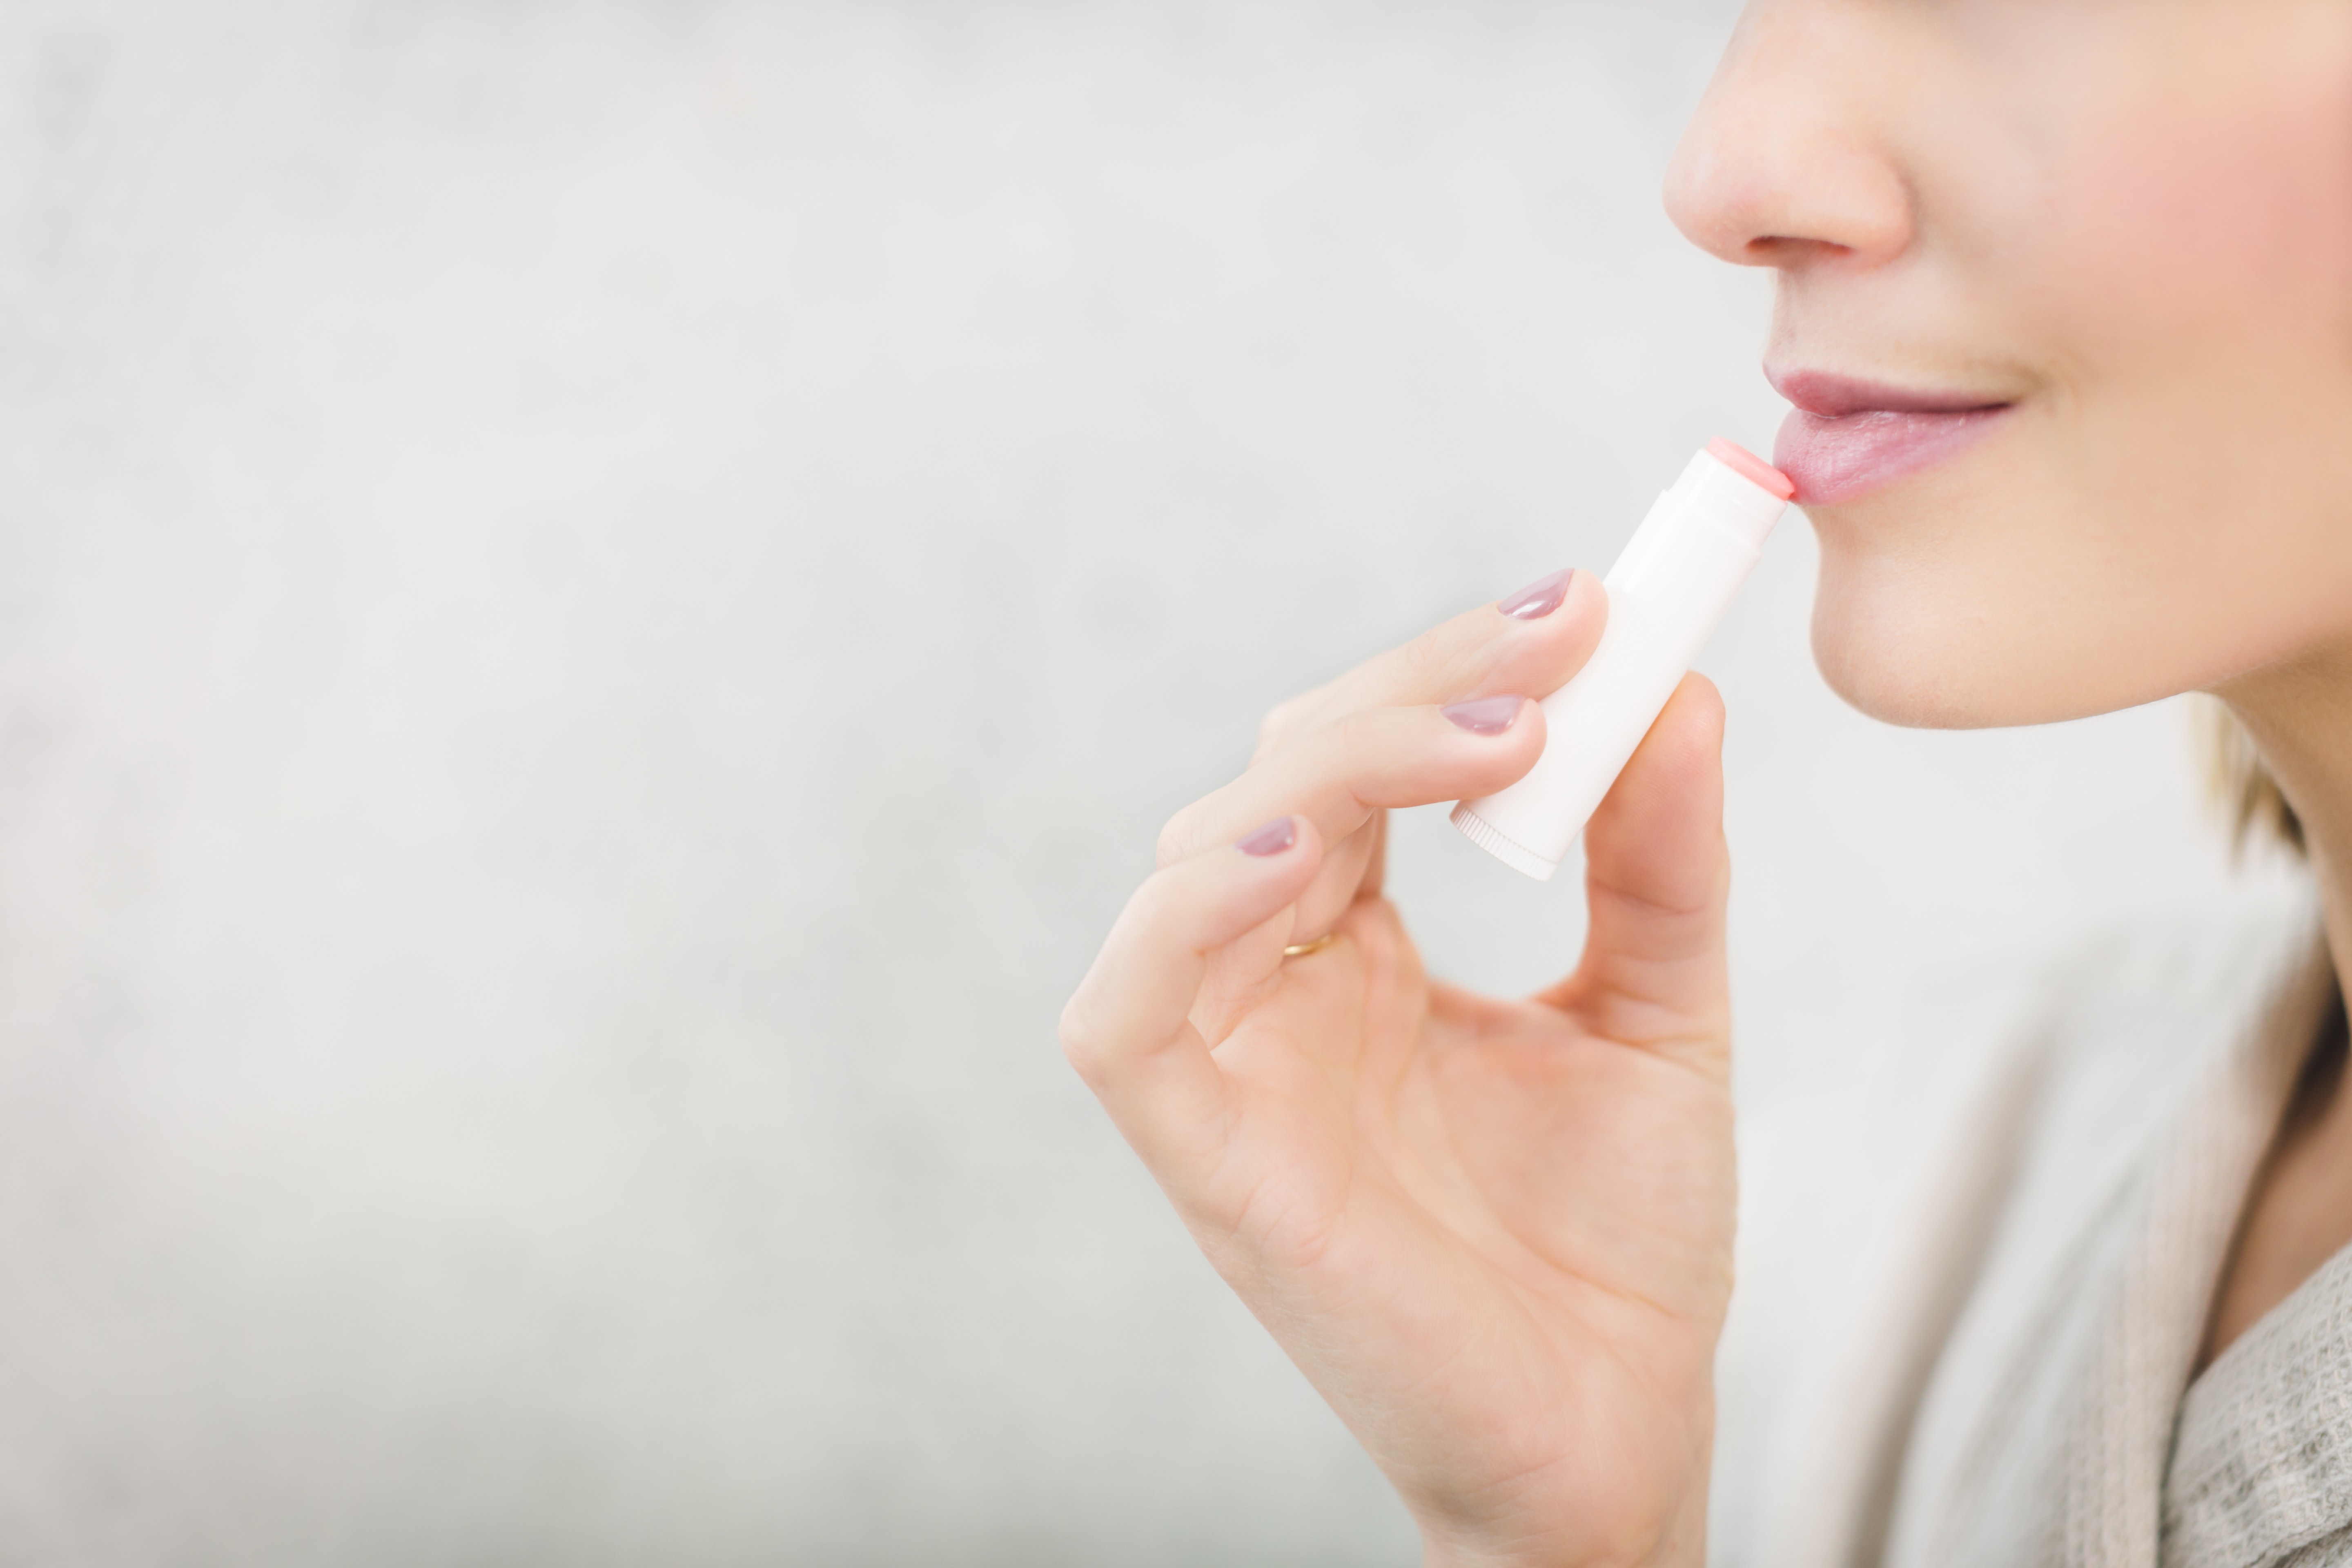
face, skin, lip, nose, chin, cheek, head, neck, beauty, mouth, ear, hand, eye, jaw, eyelash, finger, nail, gesture, snack